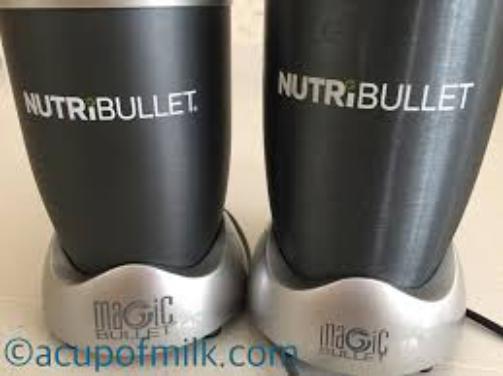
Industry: Necessities